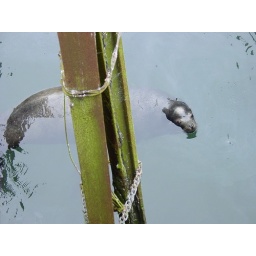
This was our first sea lion spotting- hanging out by the fish cleaners.